Johnnie Johnson (RAF officer)

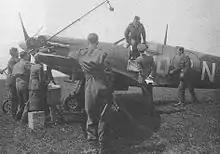
Johnson climbs out of the cockpit before waiting media, RAF Kings Cliffe, 1941

One month later, Johnson gained his first air victory. On 26 June Johnson participated in Circus 24. Crossing the coast near Gravelines, Bader warned of 24 Bf 109s nearby, southeast, in front of the wing. The Bf 109s saw the British and turned to attack the lower No. 610 Squadron from the rear. While watching three Bf 109s above him dive to port, Johnson lost sight of his wing commander at 15,000 feet. Immediately a Bf 109E flew in front of him and turned slightly to port at a range of 150 yards. After receiving hits, the Bf 109's hood was jettisoned and the pilot baled out. Several No. 145 Squadron pilots witnessed the victory. He had expended 278 rounds from P7837's guns. The Bf 109 was one of five lost by "Jagdgeschwader" 2 (Fighter Wing 2) that day.